Bedford CF

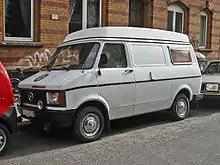
(late) German market Bedford Blitz, note Opel logo

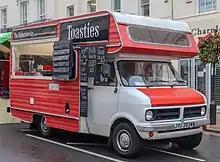
Bedford vans were very popular as ice cream vans and food trucks, with some of them still being used

The CF series 1 facelift was introduced in 1980, introducing the Opel 23D diesel engine with .